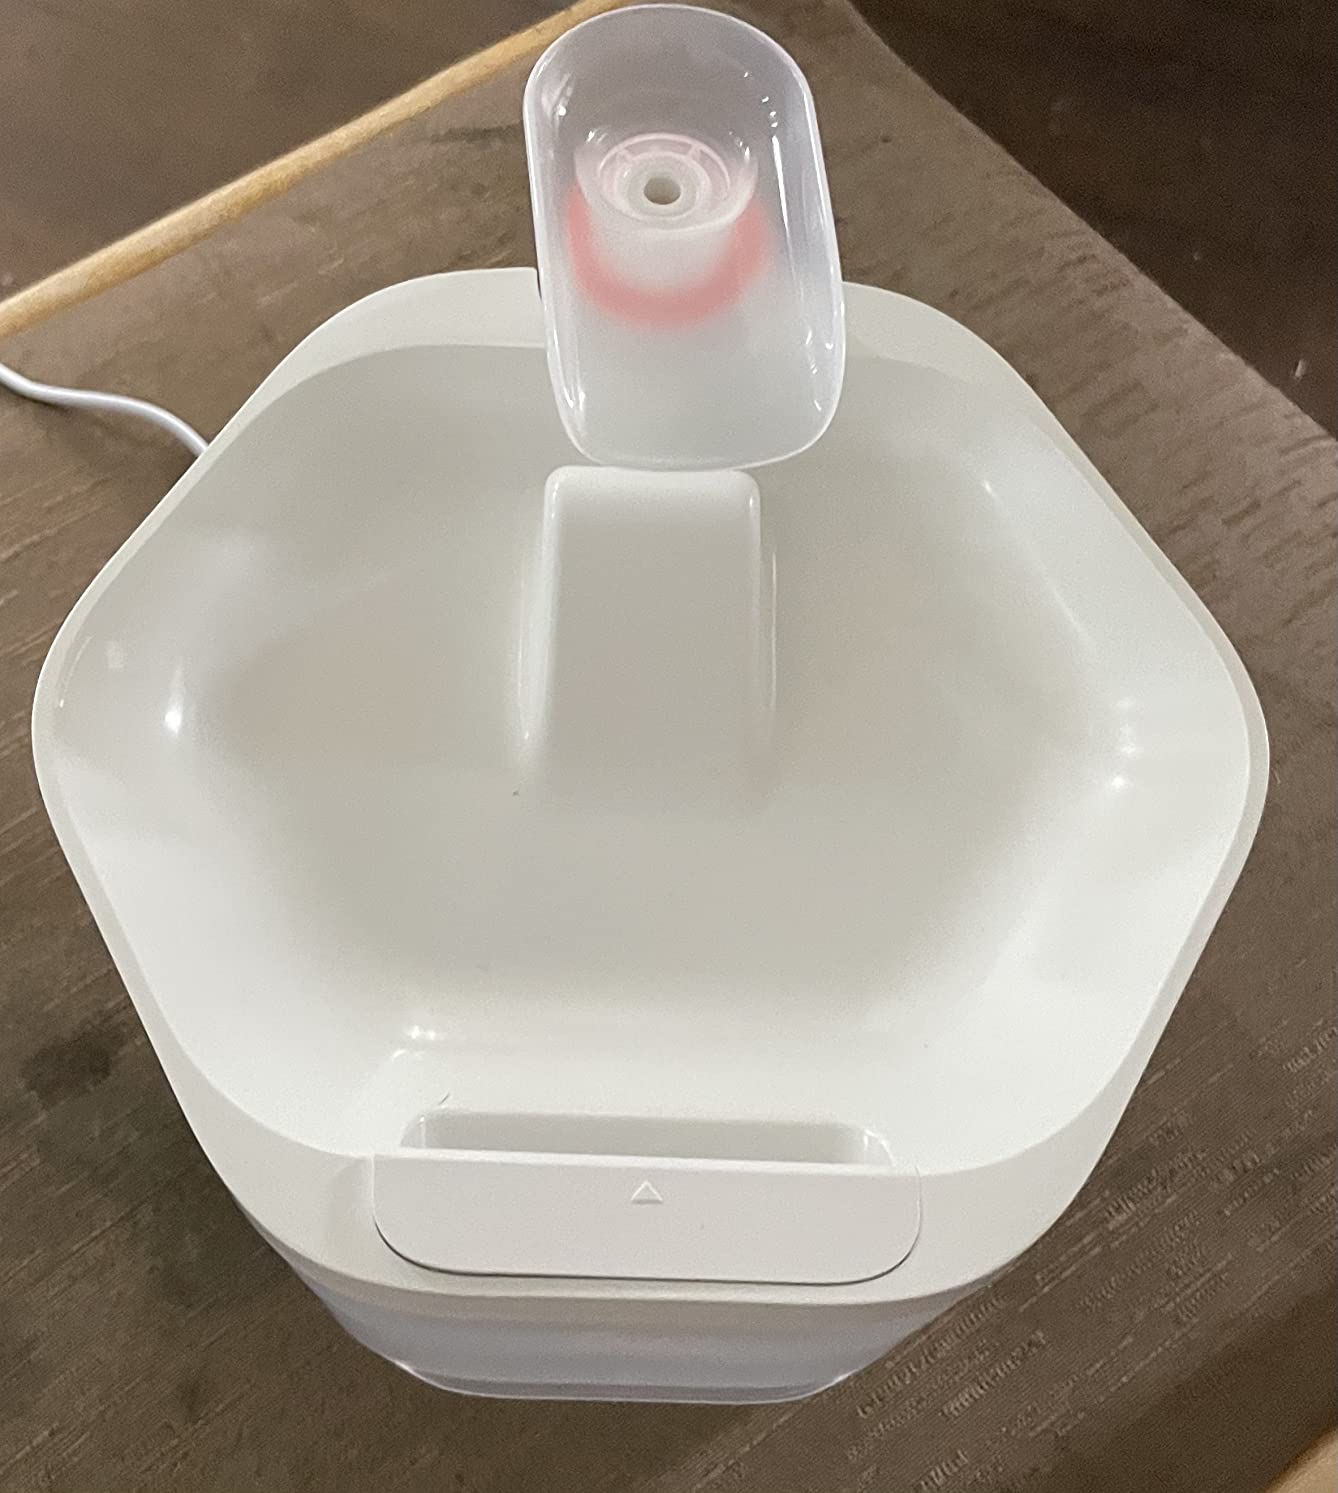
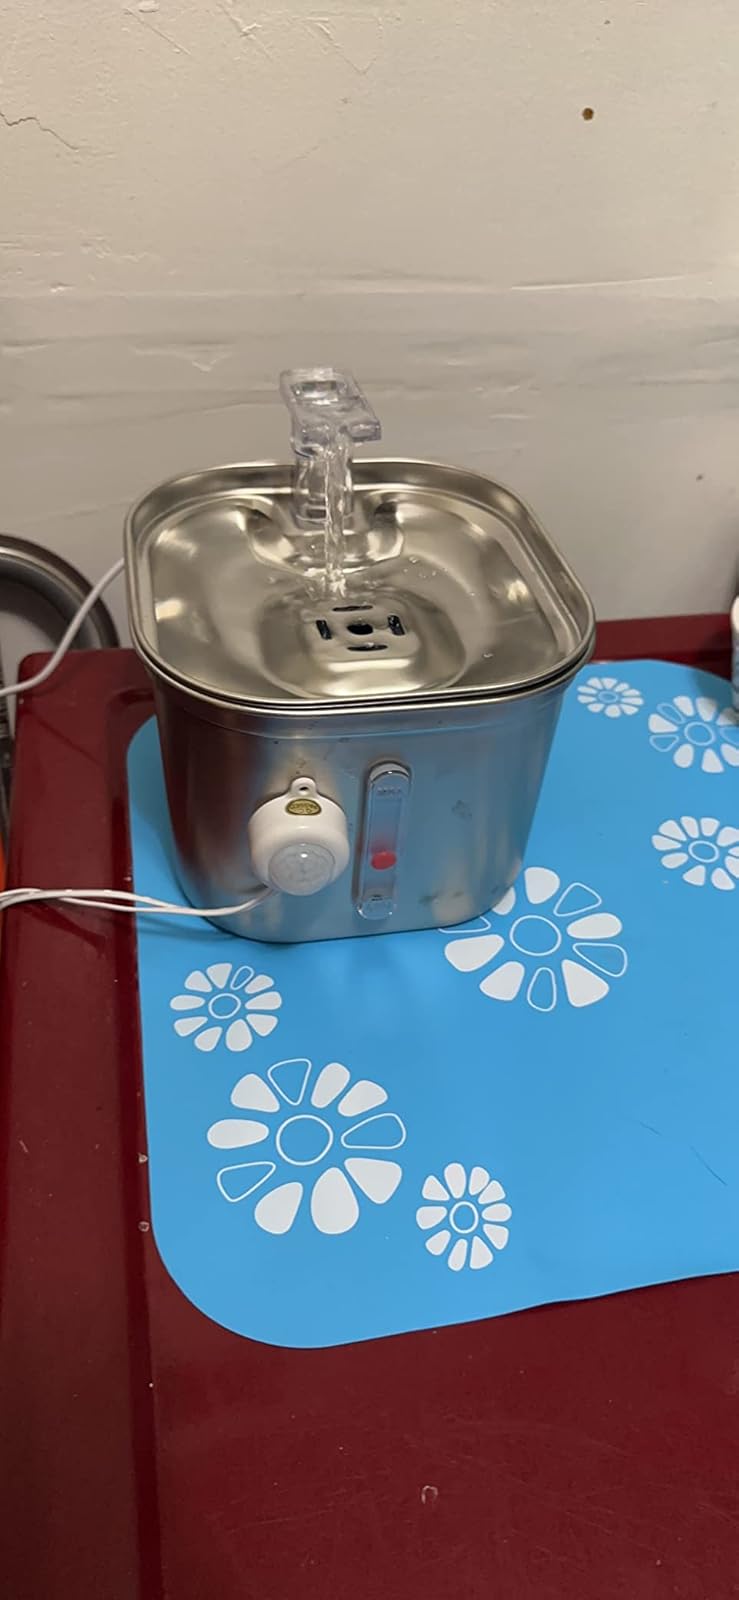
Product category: items_bowl
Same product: no